Meet the Austins

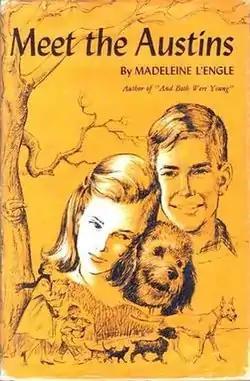
dust jacket to the 1960 edition

Meet the Austins is the title of a 1960 novel by Madeleine L'Engle, the first of her books about the Austin family. It introduces the characters Vicky Austin and her three siblings, and Maggy Hamilton, an orphan.